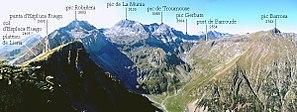
Vue panoramique (composée de 5 photos) du cirque de Barrosa, prise de la sierra de Liena, vers le nord-ouest, avec incrustations identifiant les différents cols et sommets, de la punta d'Espluca Ruego au pic Barrosa.
Le cirque de Barrosa est un cirque glaciaire situé au centre de la chaîne des Pyrénées, en Espagne, dans la comarque du Sobrarbe. Une partie de sa ligne de crête forme la frontière avec la France.
Le massif de la Munia, ou parfois massif de Munia-Troumouse, est un massif de montagne de la chaîne des Pyrénées dans le département des Hautes-Pyrénées en région Occitanie côté France, et dans la province de Huesca, dans la communauté autonome d'Aragon côté Espagne. Il mesure 12 km de long pour 9 km de large, et culmine au pic de la Munia à 3 133 mètres.